Swift County Courthouse

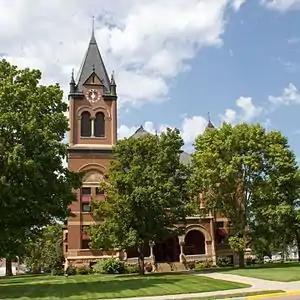
The Swift County Courthouse from the southeast

The Swift County Courthouse is the seat of government for Swift County, Minnesota, United States, located in the city of Benson. It has been in continual use since its dedication in 1898. The building was designed in Richardsonian Romanesque style by the architectural firm of Buechner & Jacobson. The courthouse was listed on the National Register of Historic Places in 1977 for having local significance in the themes of architecture and politics/government. It was nominated for its longstanding service as the center of Swift County government and for exemplifying the influence of Richardsonian Romanesque style on late-19th-century public buildings.